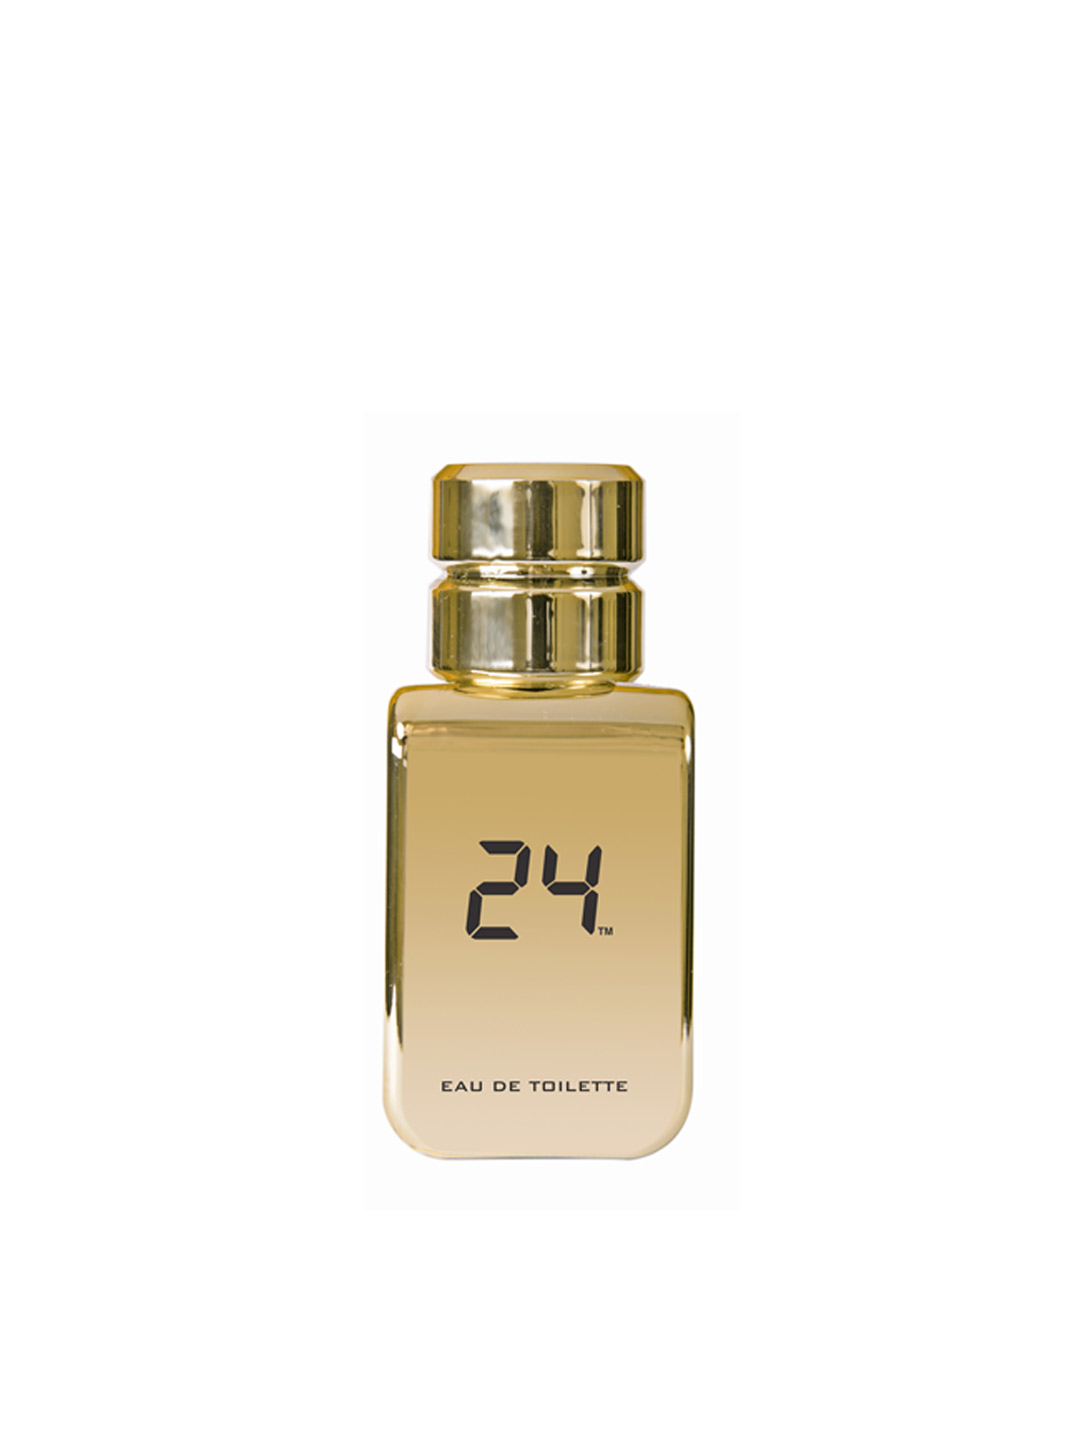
24 Unisex Gold Perfume
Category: Personal Care / Fragrance / Perfume and Body Mist
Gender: Unisex
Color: Gold
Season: Spring 2017
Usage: Casual